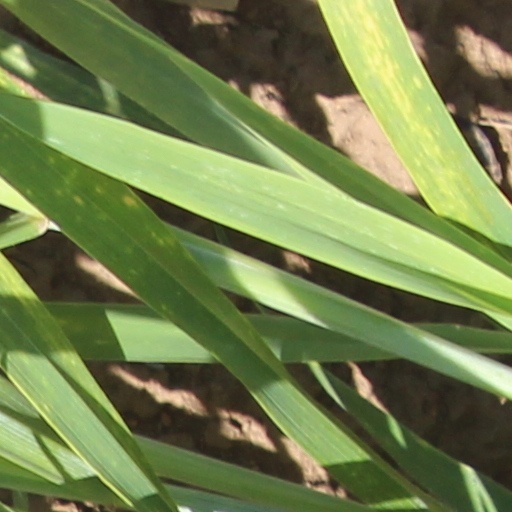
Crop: wheat